The Ultimate Warrior

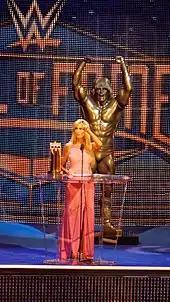
Dana Warrior presents the inaugural Warrior Award at the 2015 Hall of Fame ceremony

Although Warrior's relationship with WWE was strained at times, more recently WWE has recognized him as one of the company's most popular legends. WWE described him as being "As devastating and intense as any Superstar who stepped through the ropes...", further saying that "The Ultimate Warrior may be the most enigmatic man to ever hold the WWE Championship." In 2011, WWE called him "one of the most recognizable" wrestlers in WWE history, praising his ability to draw power from "the WWE Universe", and further spoke of his impact as having "brought Hulkamania to its knees" at WrestleMania VI, "retired the Madness at WrestleMania VII and press slammed a slew of the greatest legends of his era".